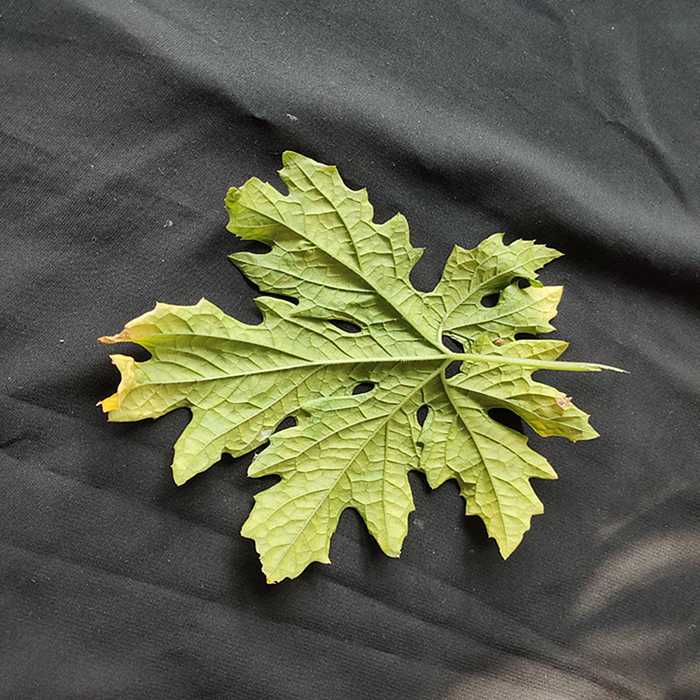
Plant: Bitter Gourd
Label: Mosaic virus